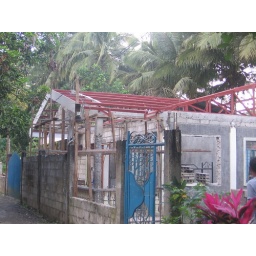
view of house with roof trus and fasica board shot from in front of jings house